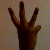
The image shows a hand gesture representing the number 6 in Indian Sign Language.